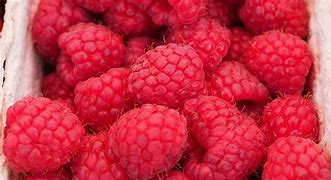
Label: raspberry